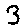
Label: 3